The Seducers

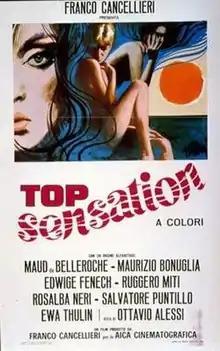
Italian film poster

The Seducers (also known as Swinging Young Seductresses) is a 1969 Italian erotic drama film co-written and directed by Ottavio Alessi and starring Maud de Belleroche, Maurizio Bonuglia, Edwige Fenech, Rosalba Neri and Eva Thulin.